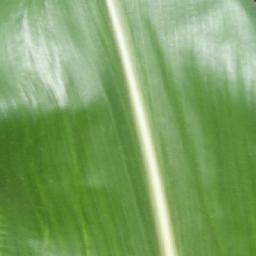
Label: Corn___healthy